Gardasil

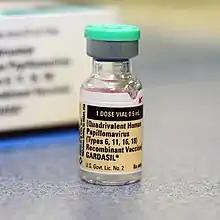
Gardasil quadrivalent HPV [types 6, 11, 16, 18

]Gardasil is an HPV vaccine for use in the prevention of certain strains of human papillomavirus (HPV). It was developed by Merck & Co. High-risk human papilloma virus (hr-HPV) genital infection is the most common sexually transmitted infection among women. The HPV strains that Gardasil protects against are sexually transmitted, specifically HPV types 6, 11, 16 and 18. HPV types 16 and 18 cause an estimated 70% of cervical cancers, and are responsible for most HPV-induced anal, vulvar, vaginal, and penile cancer cases. HPV types 6 and 11 cause an estimated 90% of genital warts cases. HPV type 16 is responsible for almost 90% of HPV-positive oropharyngeal cancers, and the prevalence is higher in males than females. Though Gardasil does not treat existing infection, vaccination is still recommended for HPV-positive individuals, as it may protect against one or more different strains of the disease.